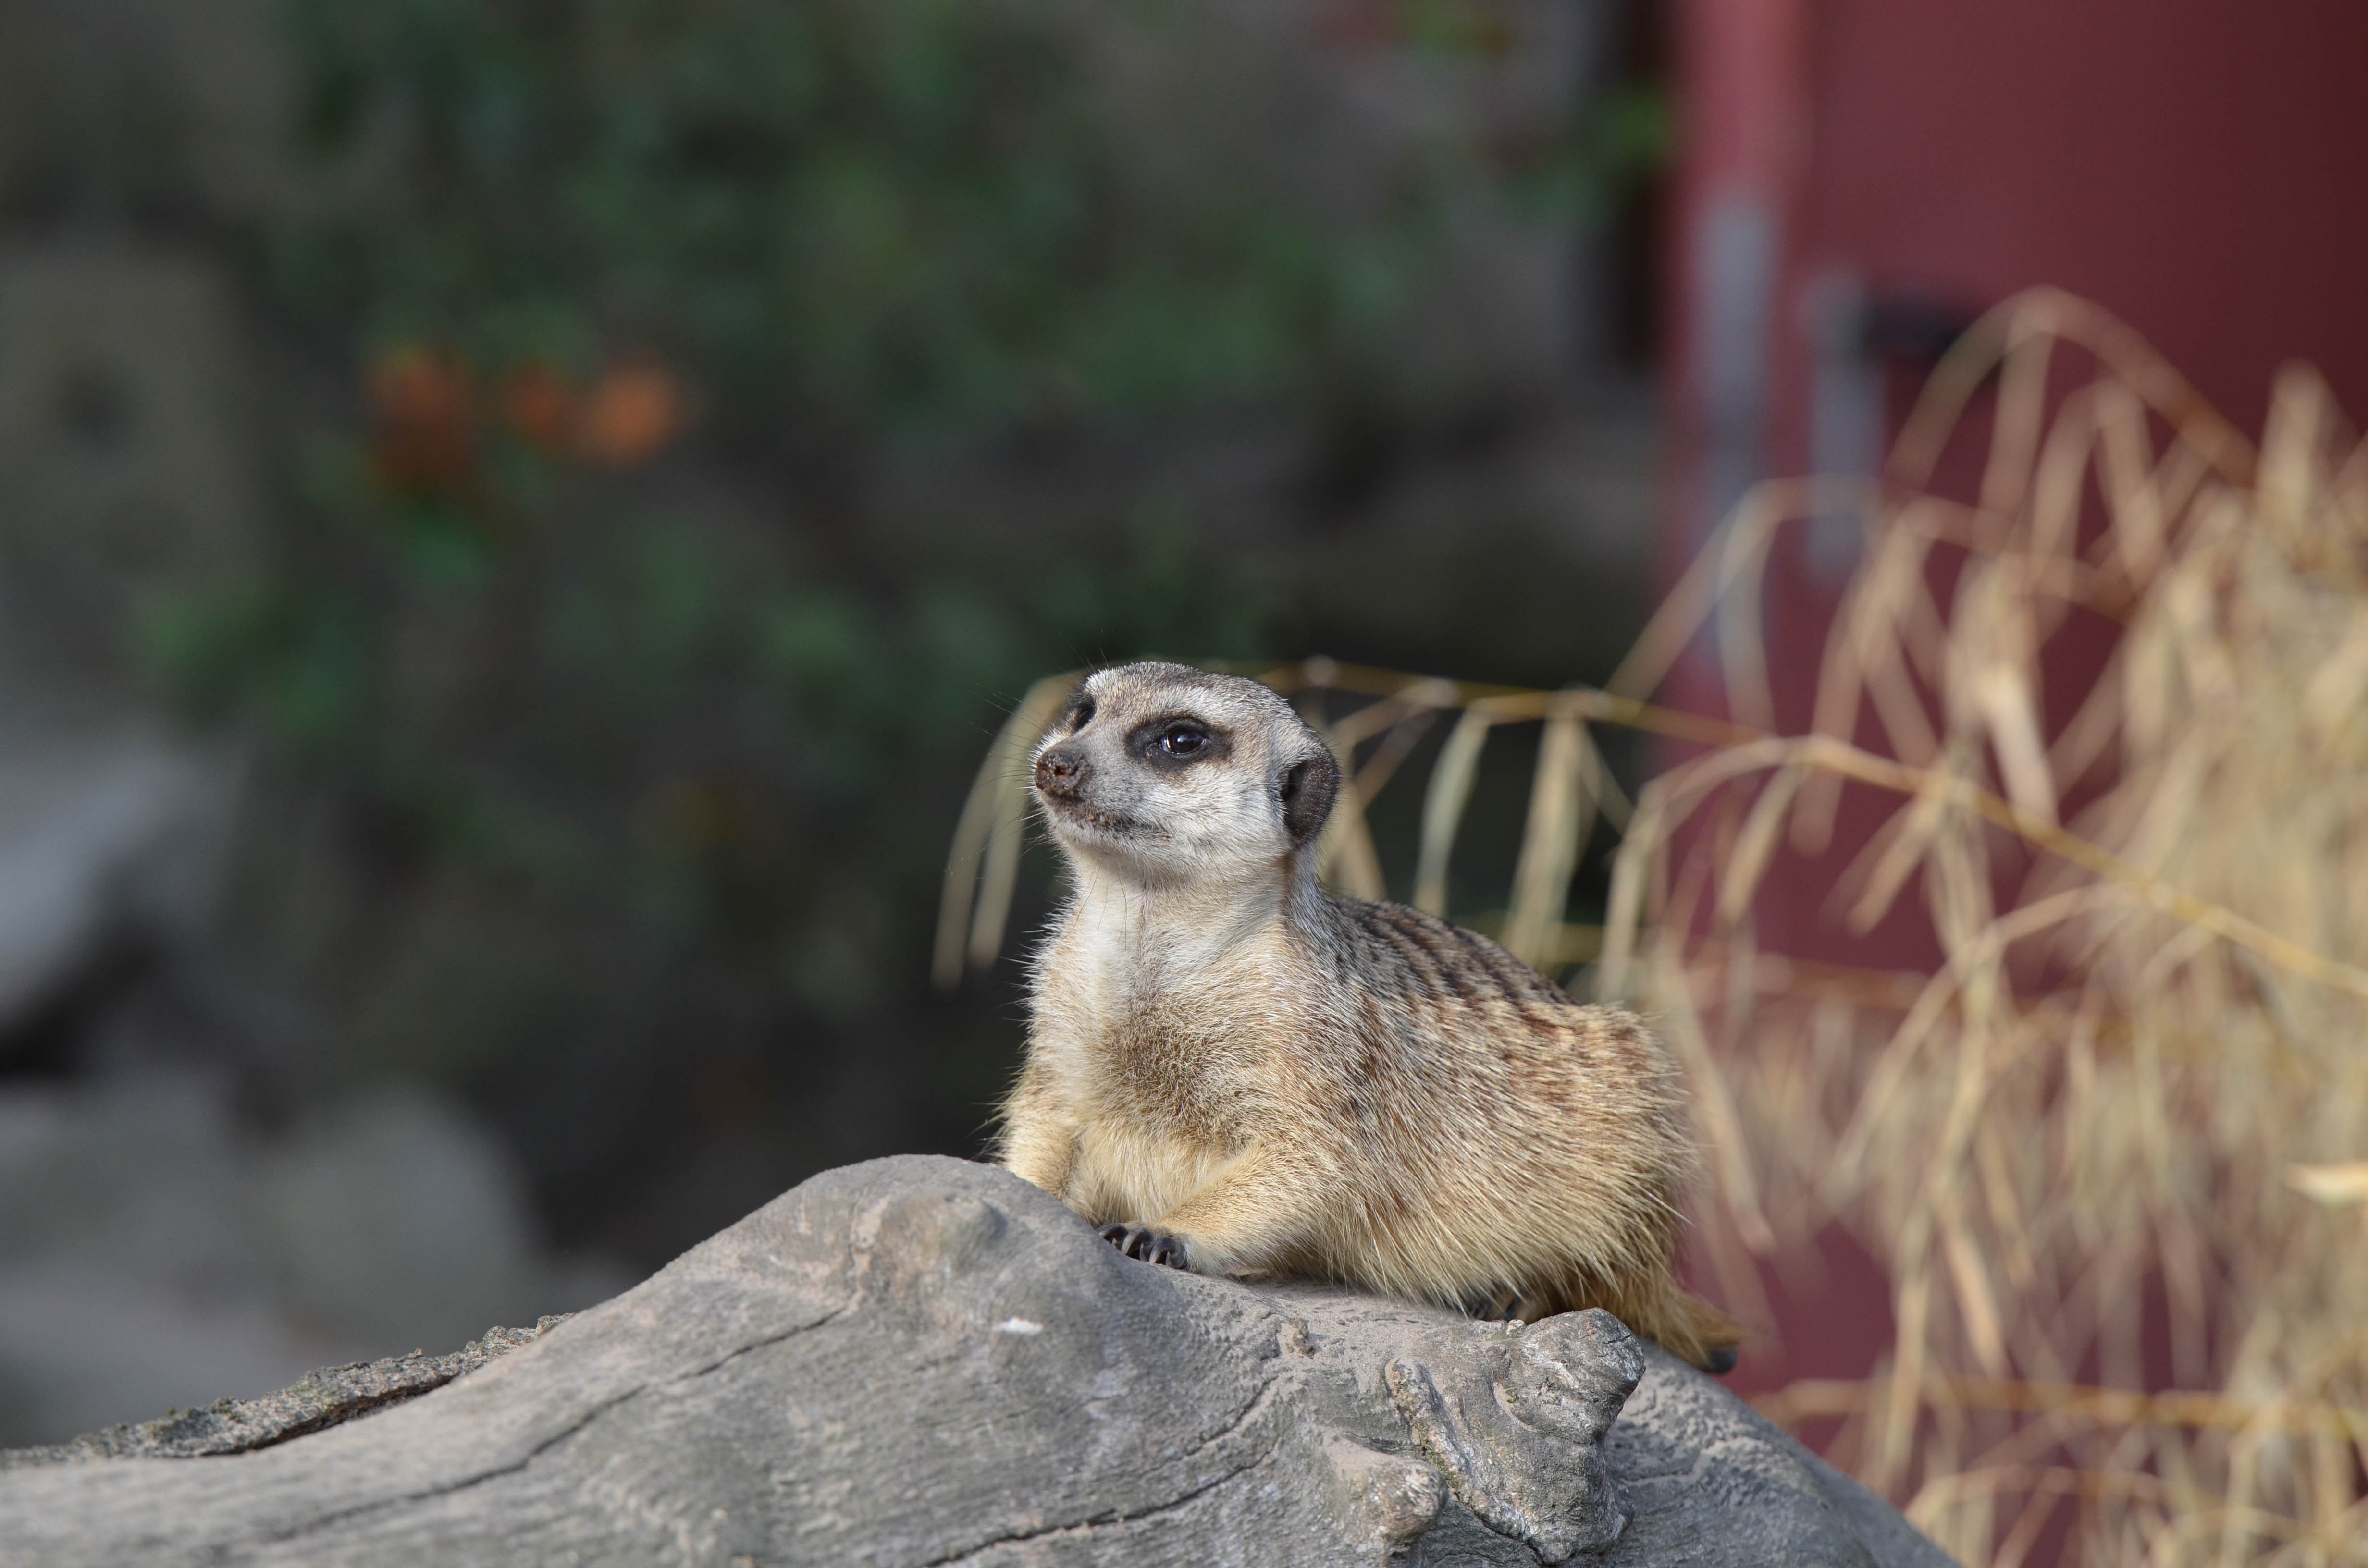
sweet, cute, wildlife, zoo, mammal, fauna, vertebrate, funny, meerkat, mongoose